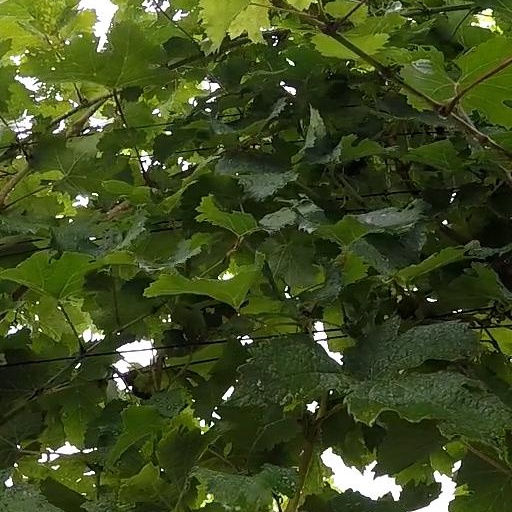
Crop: grape